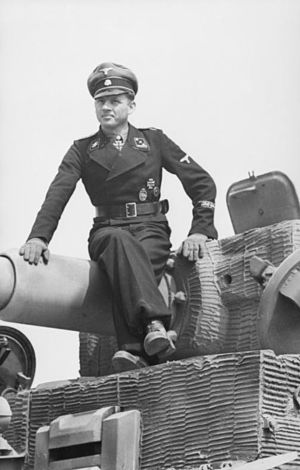
Slaget ved Villers-Bocage / Planlægning
Michael Wittmann fotograferet en måned før Operation Overlord
Slaget ved Villers-Bocage var et slag under 2. Verdenskrig, som blev udkæmpet den 13. juni under invasionen i Normandiet. Britiske panserstyrker planlagde at erobre byen som led i Operation Perch. Det var en operation, der havde til formål at omringe og besætte byen Caen, der var et vigtigt allieret mål i begyndelsen af Operation Overlord.